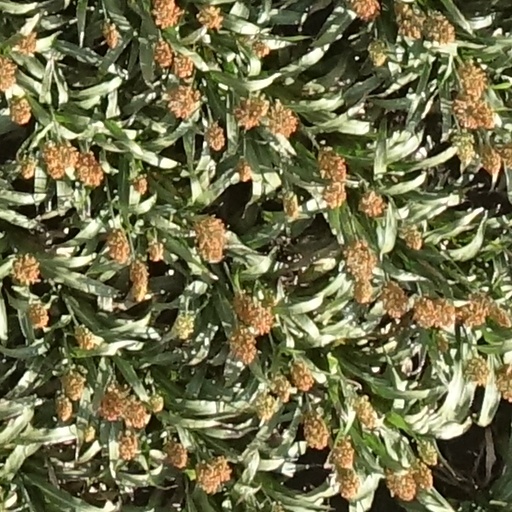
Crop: sorghum